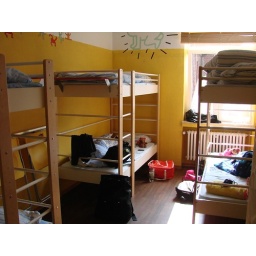
sleeping in a bag packer is a very bad idea (i just say bed bugs)